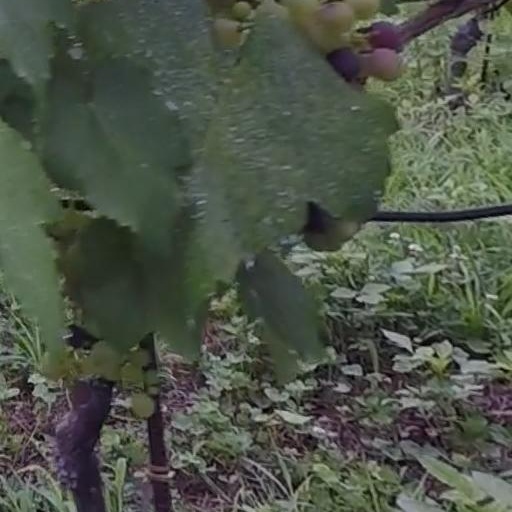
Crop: grape